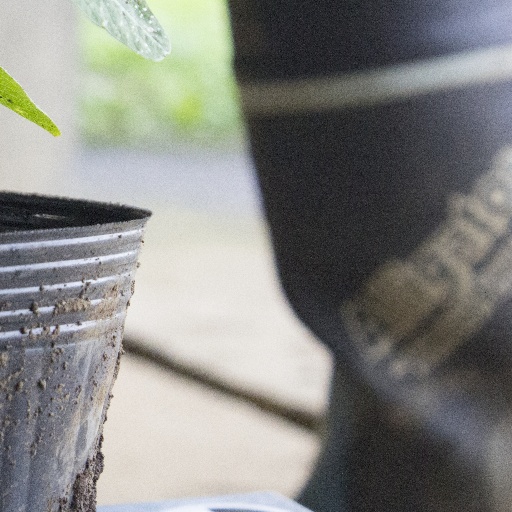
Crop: soybean